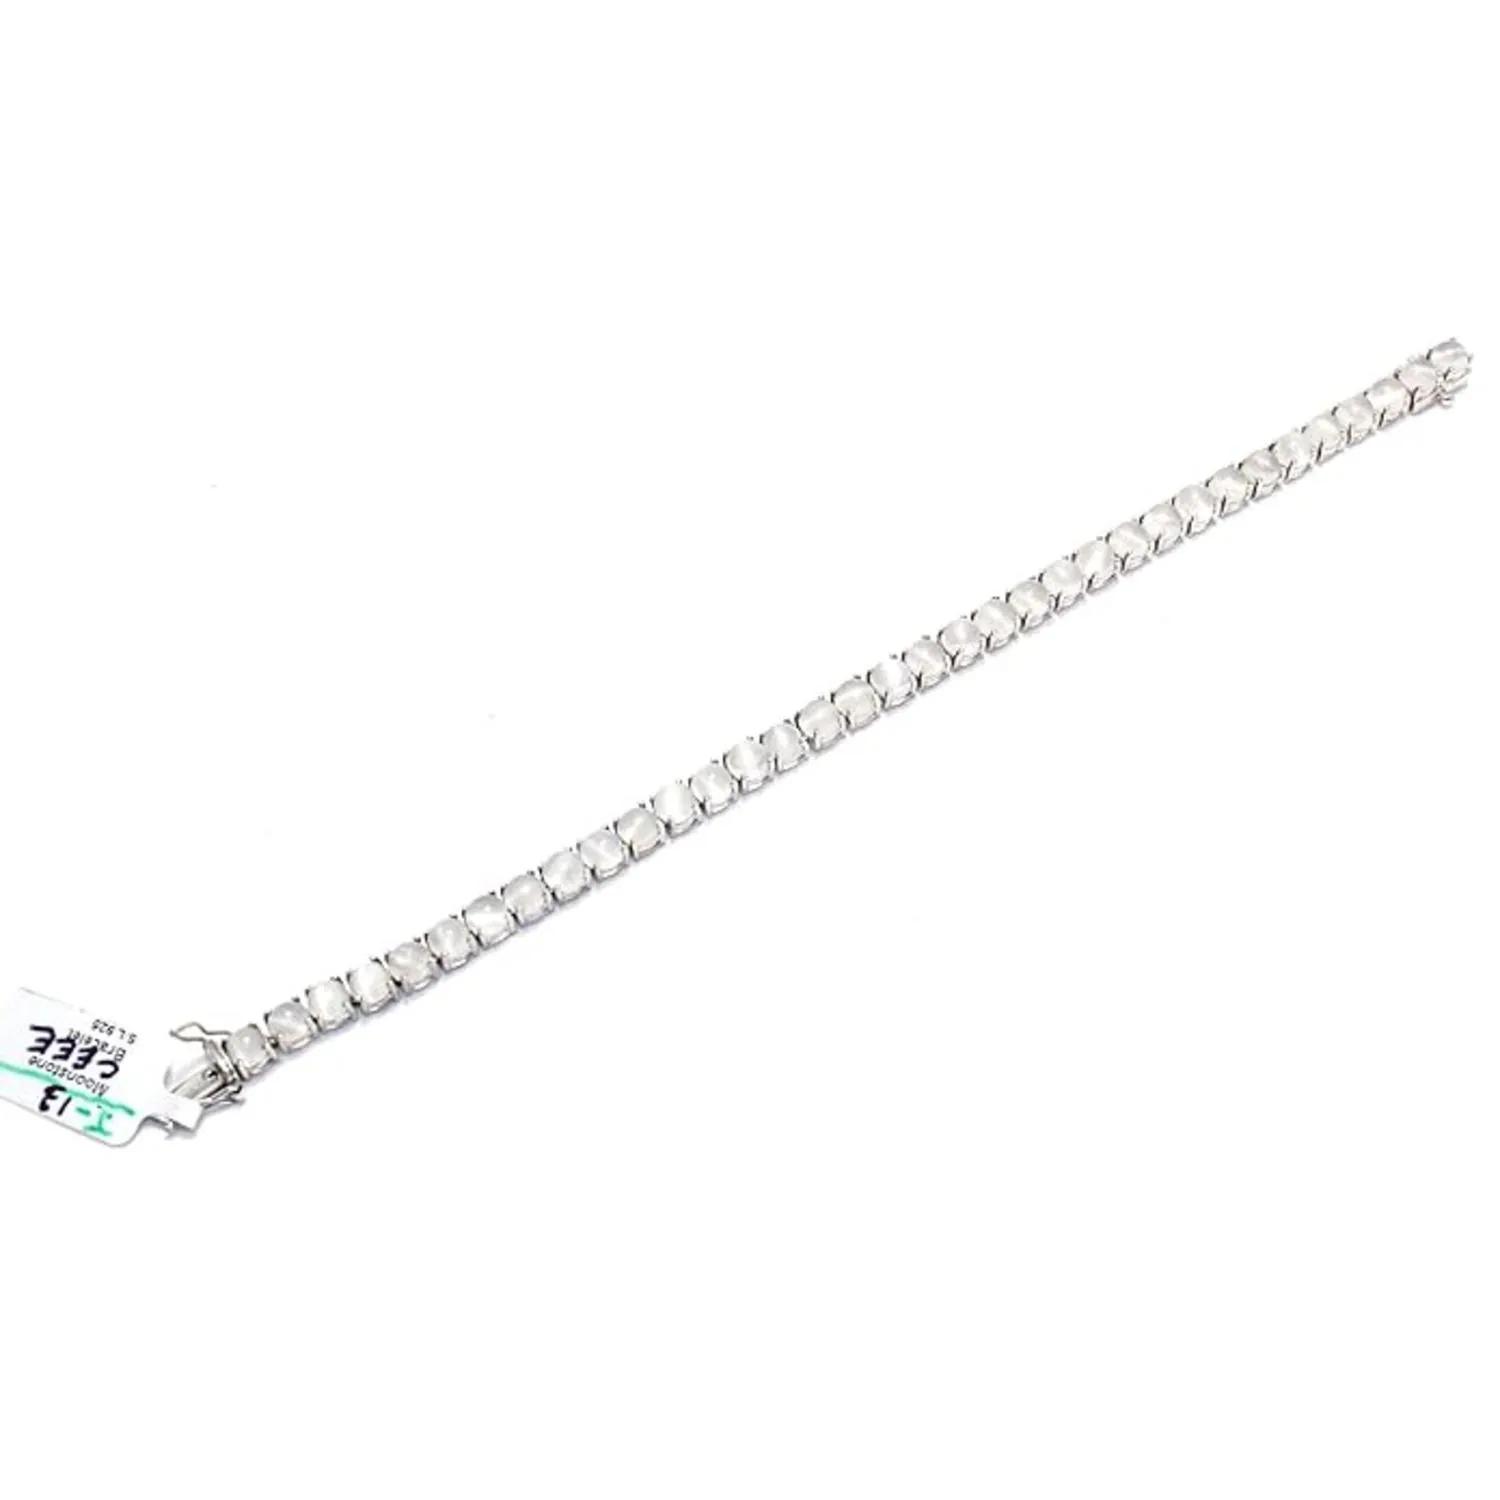
RAJASTHAN GEMS Bracelet 925 Sterling Silver Jewelry Natural Moonstone Gem Stone Unisex Handmade Men Women Gift H563
Type: Bracelets
Brand: RAJASTHAN GEMS
Price: Rs. 13499
RAJASTHAN GEMS Bracelet 925 Sterling Silver Jewelry Natural Moonstone Gem Stone Unisex Handmade Men Women Gift H563
Features: Brand: Rajasthan Gems,Metal : 925 Sterling Silver,Total Weight : 15.8 grams,Total Length in Inches (\) : 7.3\ inches